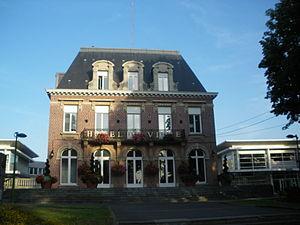
Vue de l'hôtel de ville de Mouvaux dans le département du Nord.
Mouvaux est une commune française située dans le département du Nord, en région Hauts-de-France. Elle fait partie de la Métropole européenne de Lille.